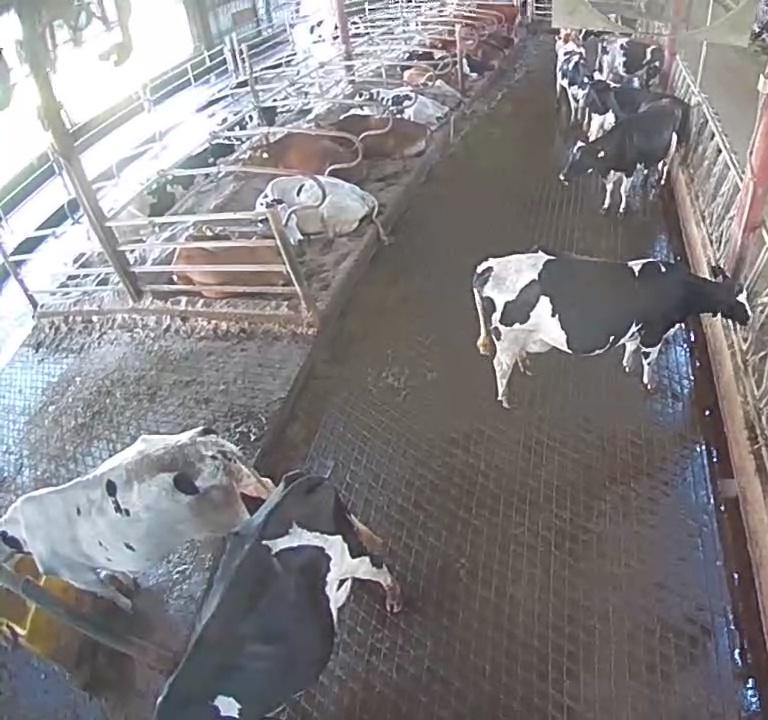
Number of cows: 17